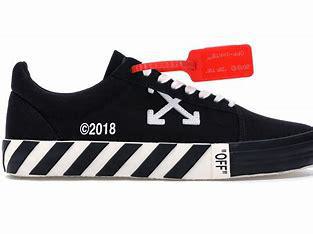
Brand: Off-White
Model: Off Vulc